Lost-wax casting

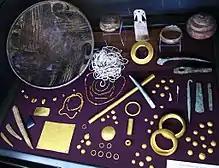
Varna necropolis, grave offerings on exhibit at the Varna Museum

Cast gold knucklebones, beads, and bracelets, found in graves at Bulgaria's Varna Necropolis, have been dated to approximately 6500 years BP. They are believed to be both some of the oldest known manufactured golden objects, and the oldest objects known to have been made using lost wax casting.